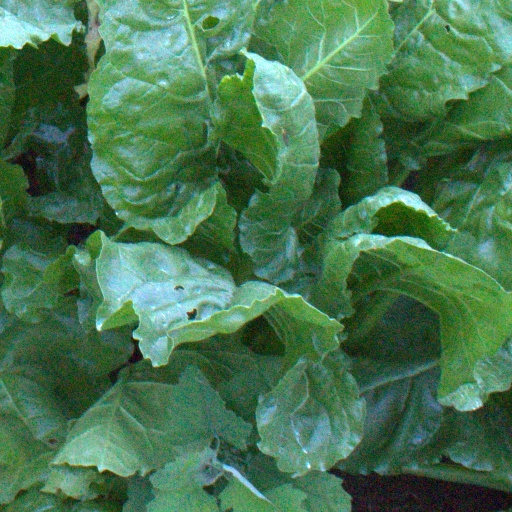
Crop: sugar beet